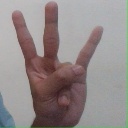
अक्षर: क्ष